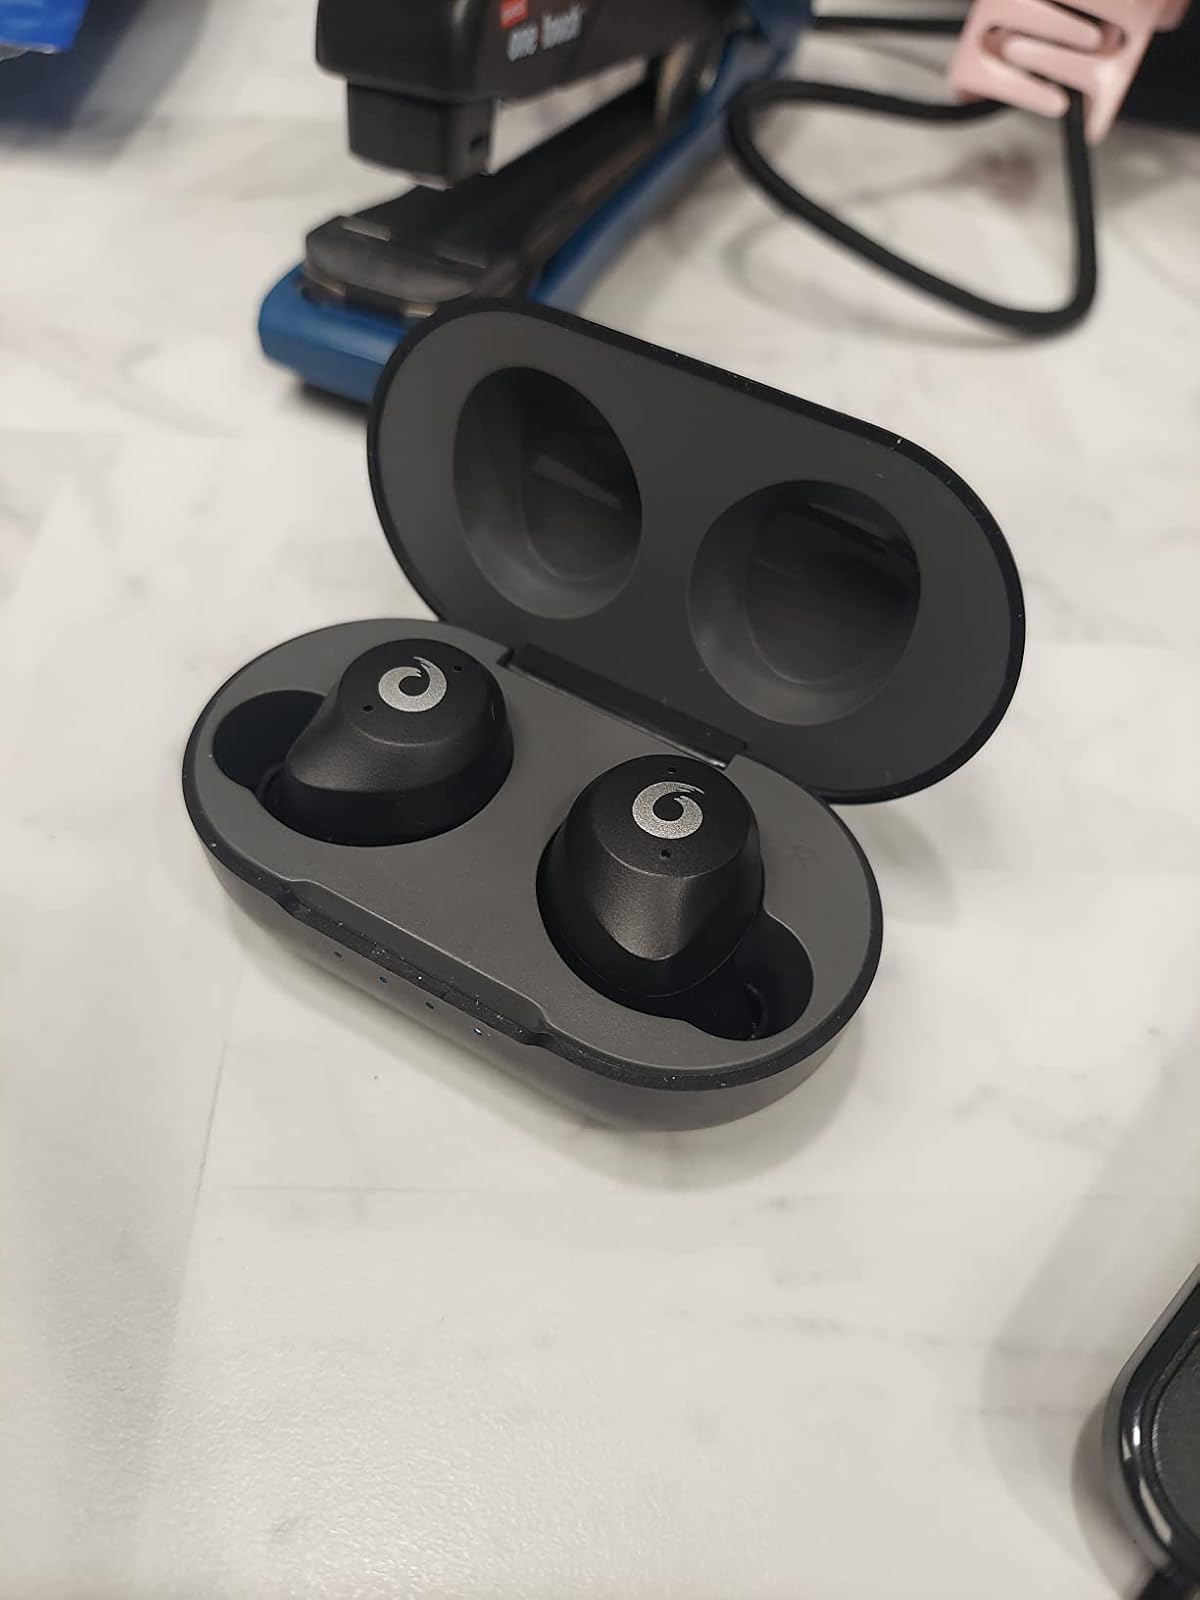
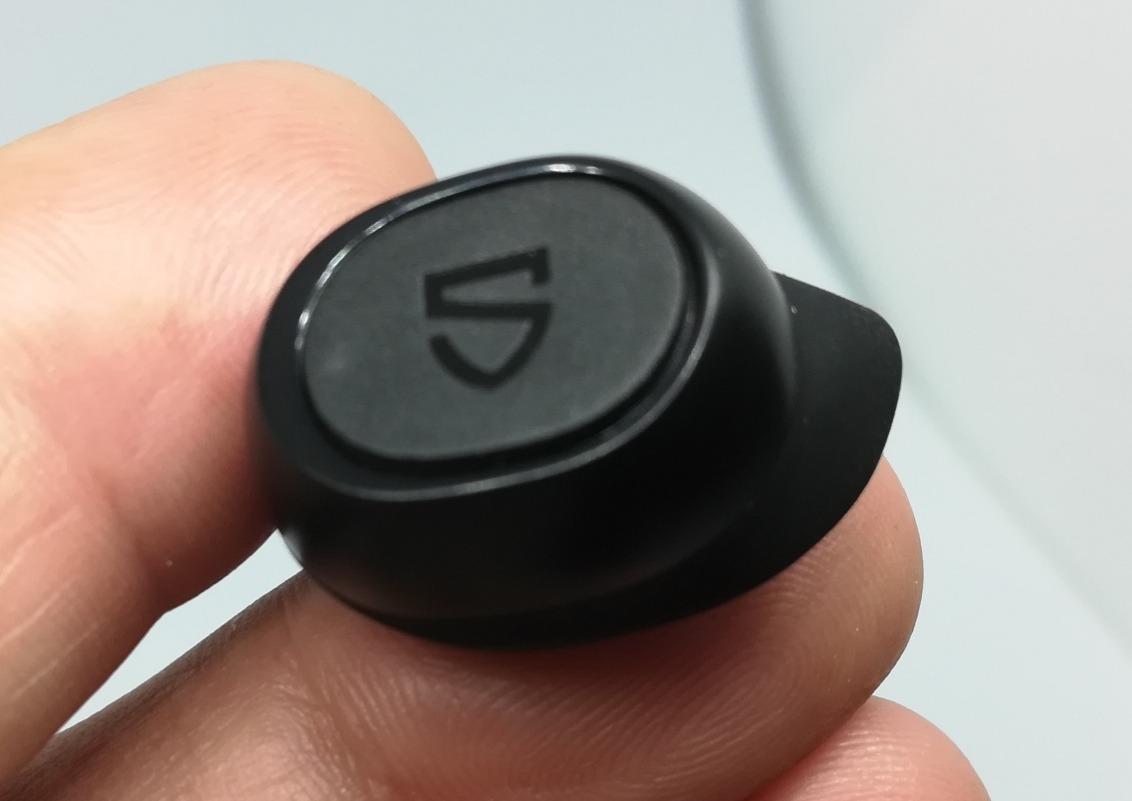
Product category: earbuds
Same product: no